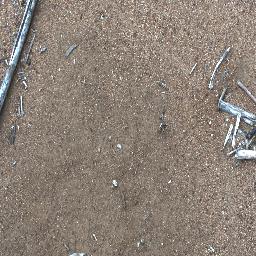
Label: negative